TMK 2300

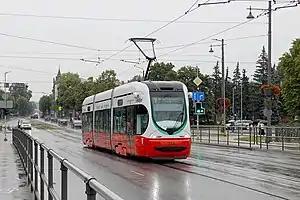
TMK 2300 LT in Liepāja, Latvia

TMK 2300 (sometimes alternatively regarded as TMK 2200-K) is a low-floor tram produced by Končar - Electric Vehicles. It began production in 2009, based on further development of its predecessor, TMK 2200, using Končar's proprietary R&D and technology. The vehicle was exhibited at 2022 InnoTrans in Berlin.